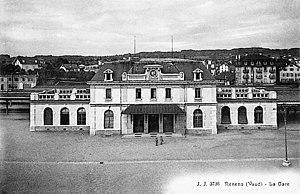
Gare de Renens, le bâtiment voyageurs ouvert en 1908, du aux architectes Jean Taillens et Charles Dubois (doi:10.5169/seals-26855)
La gare de Renens est une gare ferroviaire régionale suisse, située en Suisse romande, sur le territoire de la commune de Renens, dans le canton de Vaud. Elle est desservie par des trains des Chemins de fer fédéraux suisses et par la ligne M1 du métro de Lausanne, via la station Renens-Gare. C'est la deuxième gare la plus fréquentée du réseau express régional vaudois.